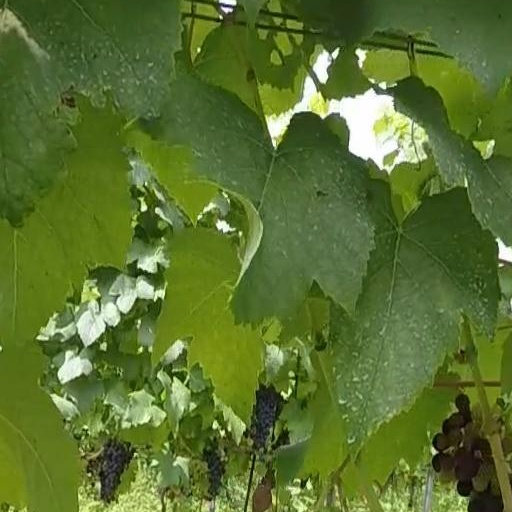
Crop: grape